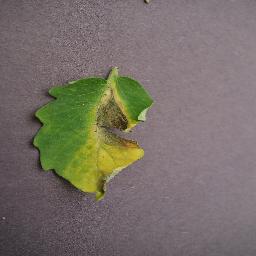
Label: Tomato___Late_blight